Oswald of East Anglia

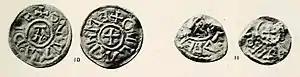
Two coins of Oswald, now in the British Museum

The existence of Oswald is known solely because of his coins. Coins and silver bullion were used throughout this period, when the Vikings continued the Anglo-Saxon tradition of producing silver pennies, although at a reduced rate. Eight coins are known from the reigns of Æthelred and Oswald, whereas over 200 coins are known to have been made by the moneyers of Oswald's predecessor, Edmund.